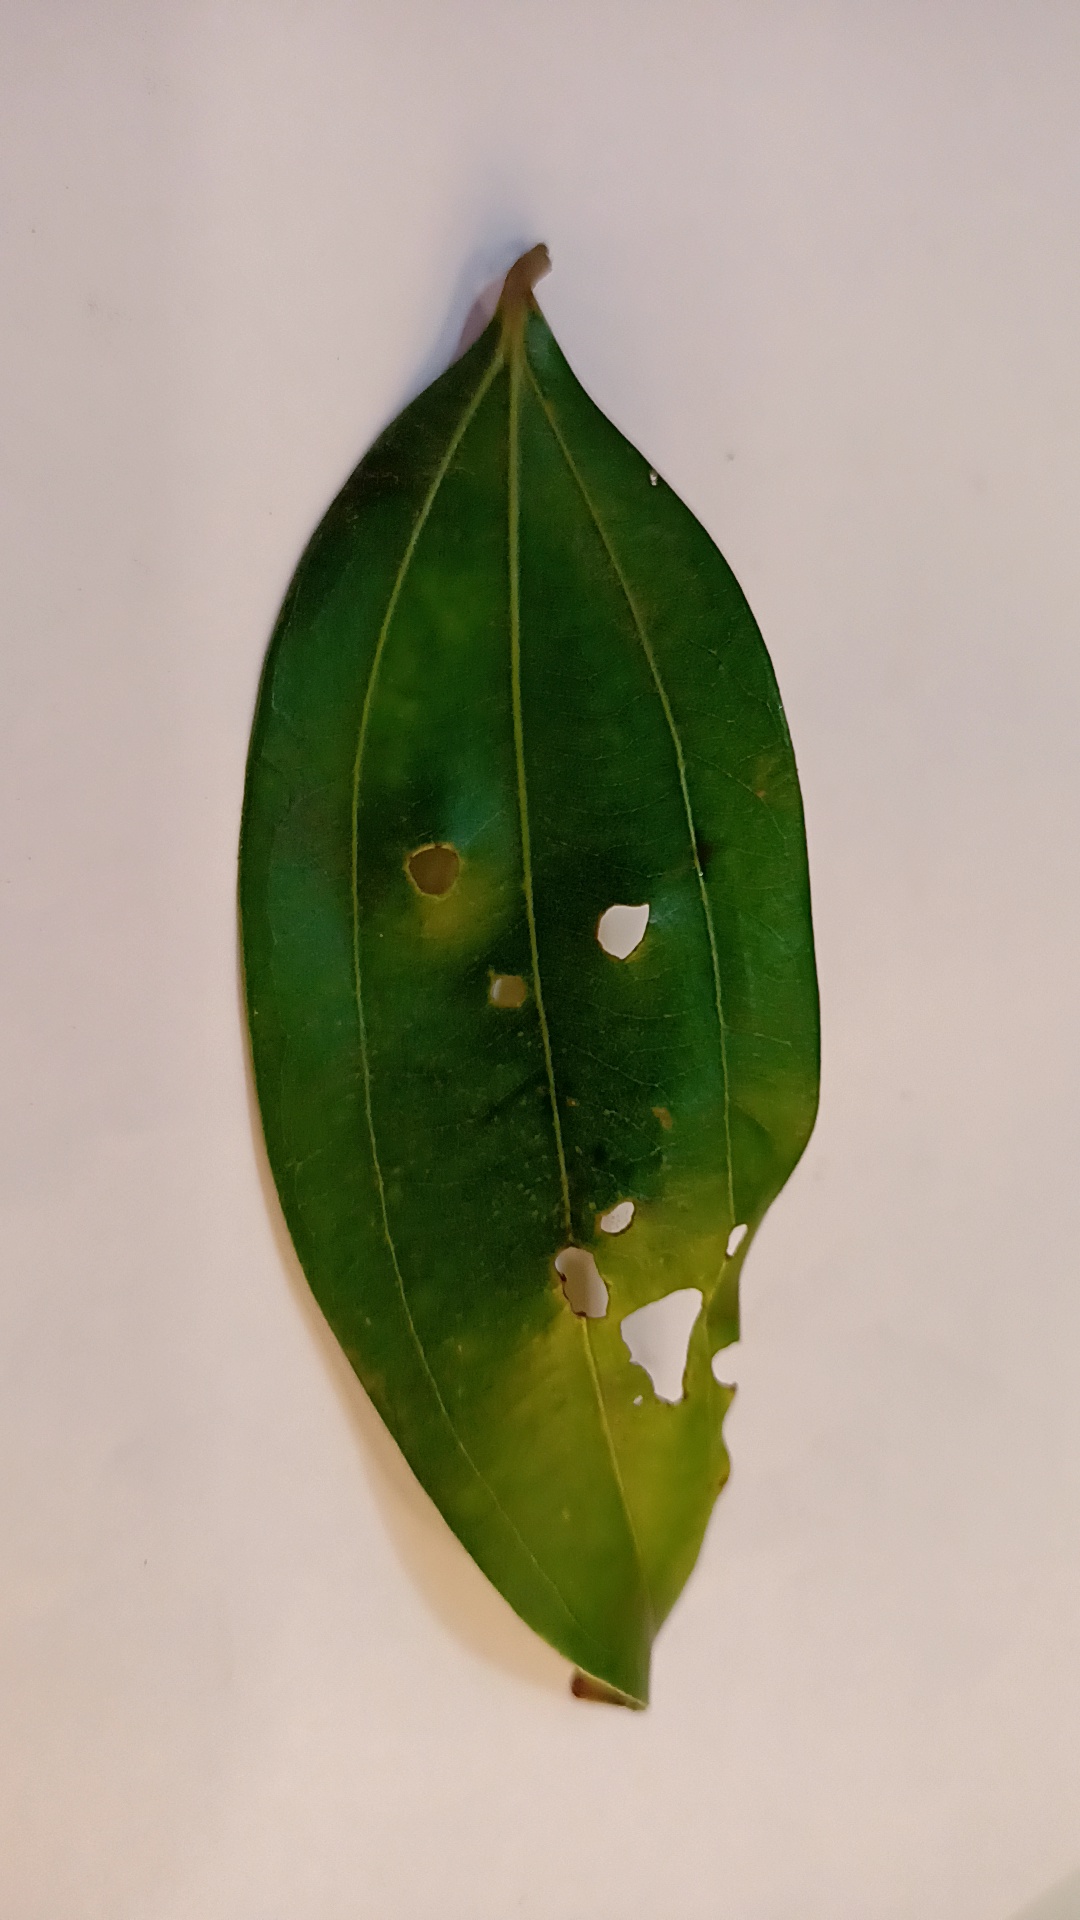
Label: Disease